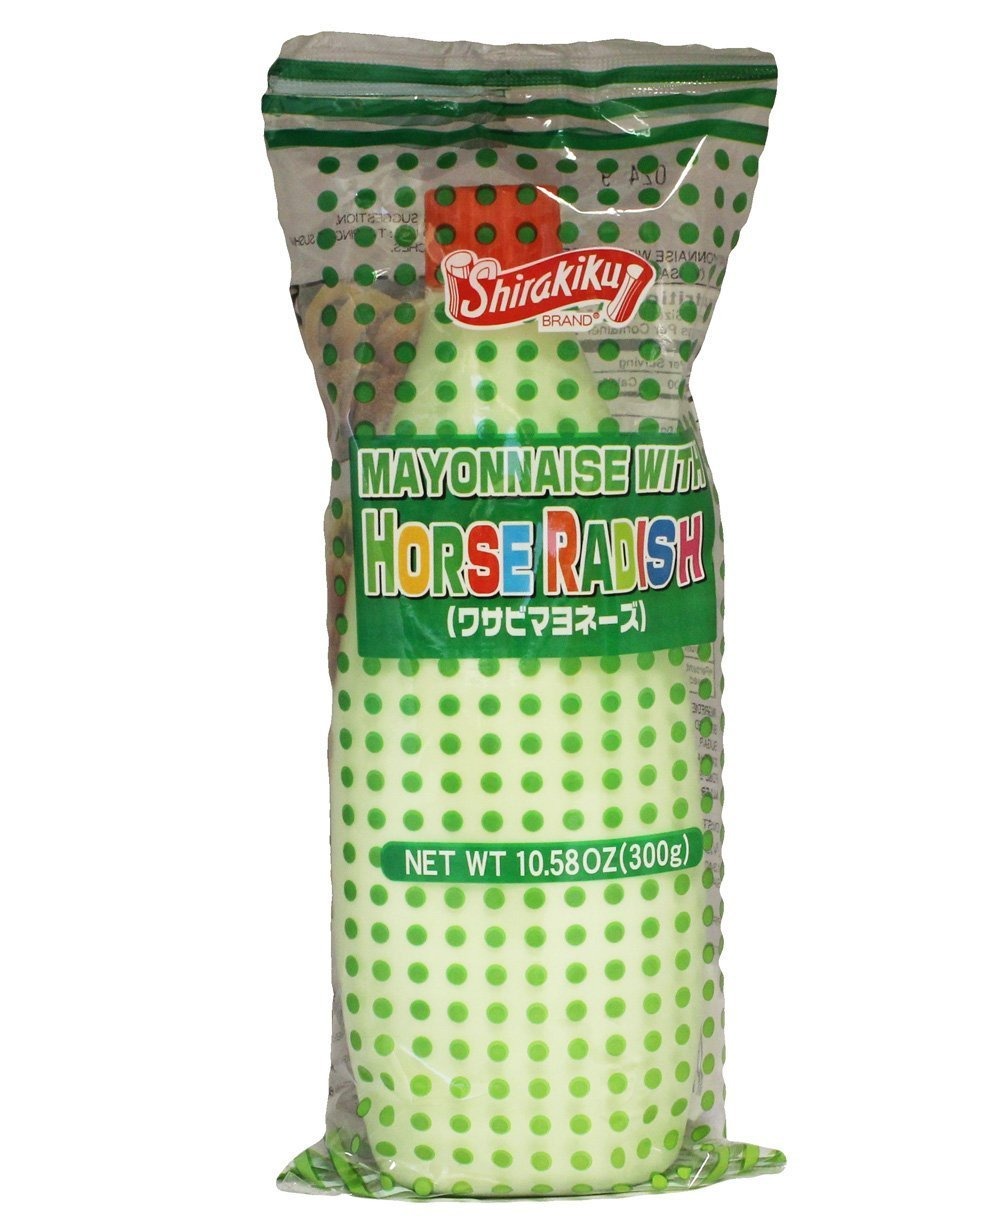
Item Name: Mayonnaise with Horse Radish (Wasabi Mayonnaise) - 10.58 Oz. by Shirakiku
Value: 10.58
Unit: Ounce

Price: 10.52